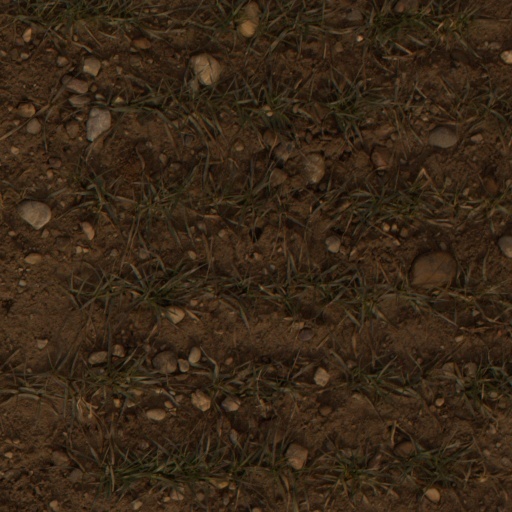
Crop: wheat